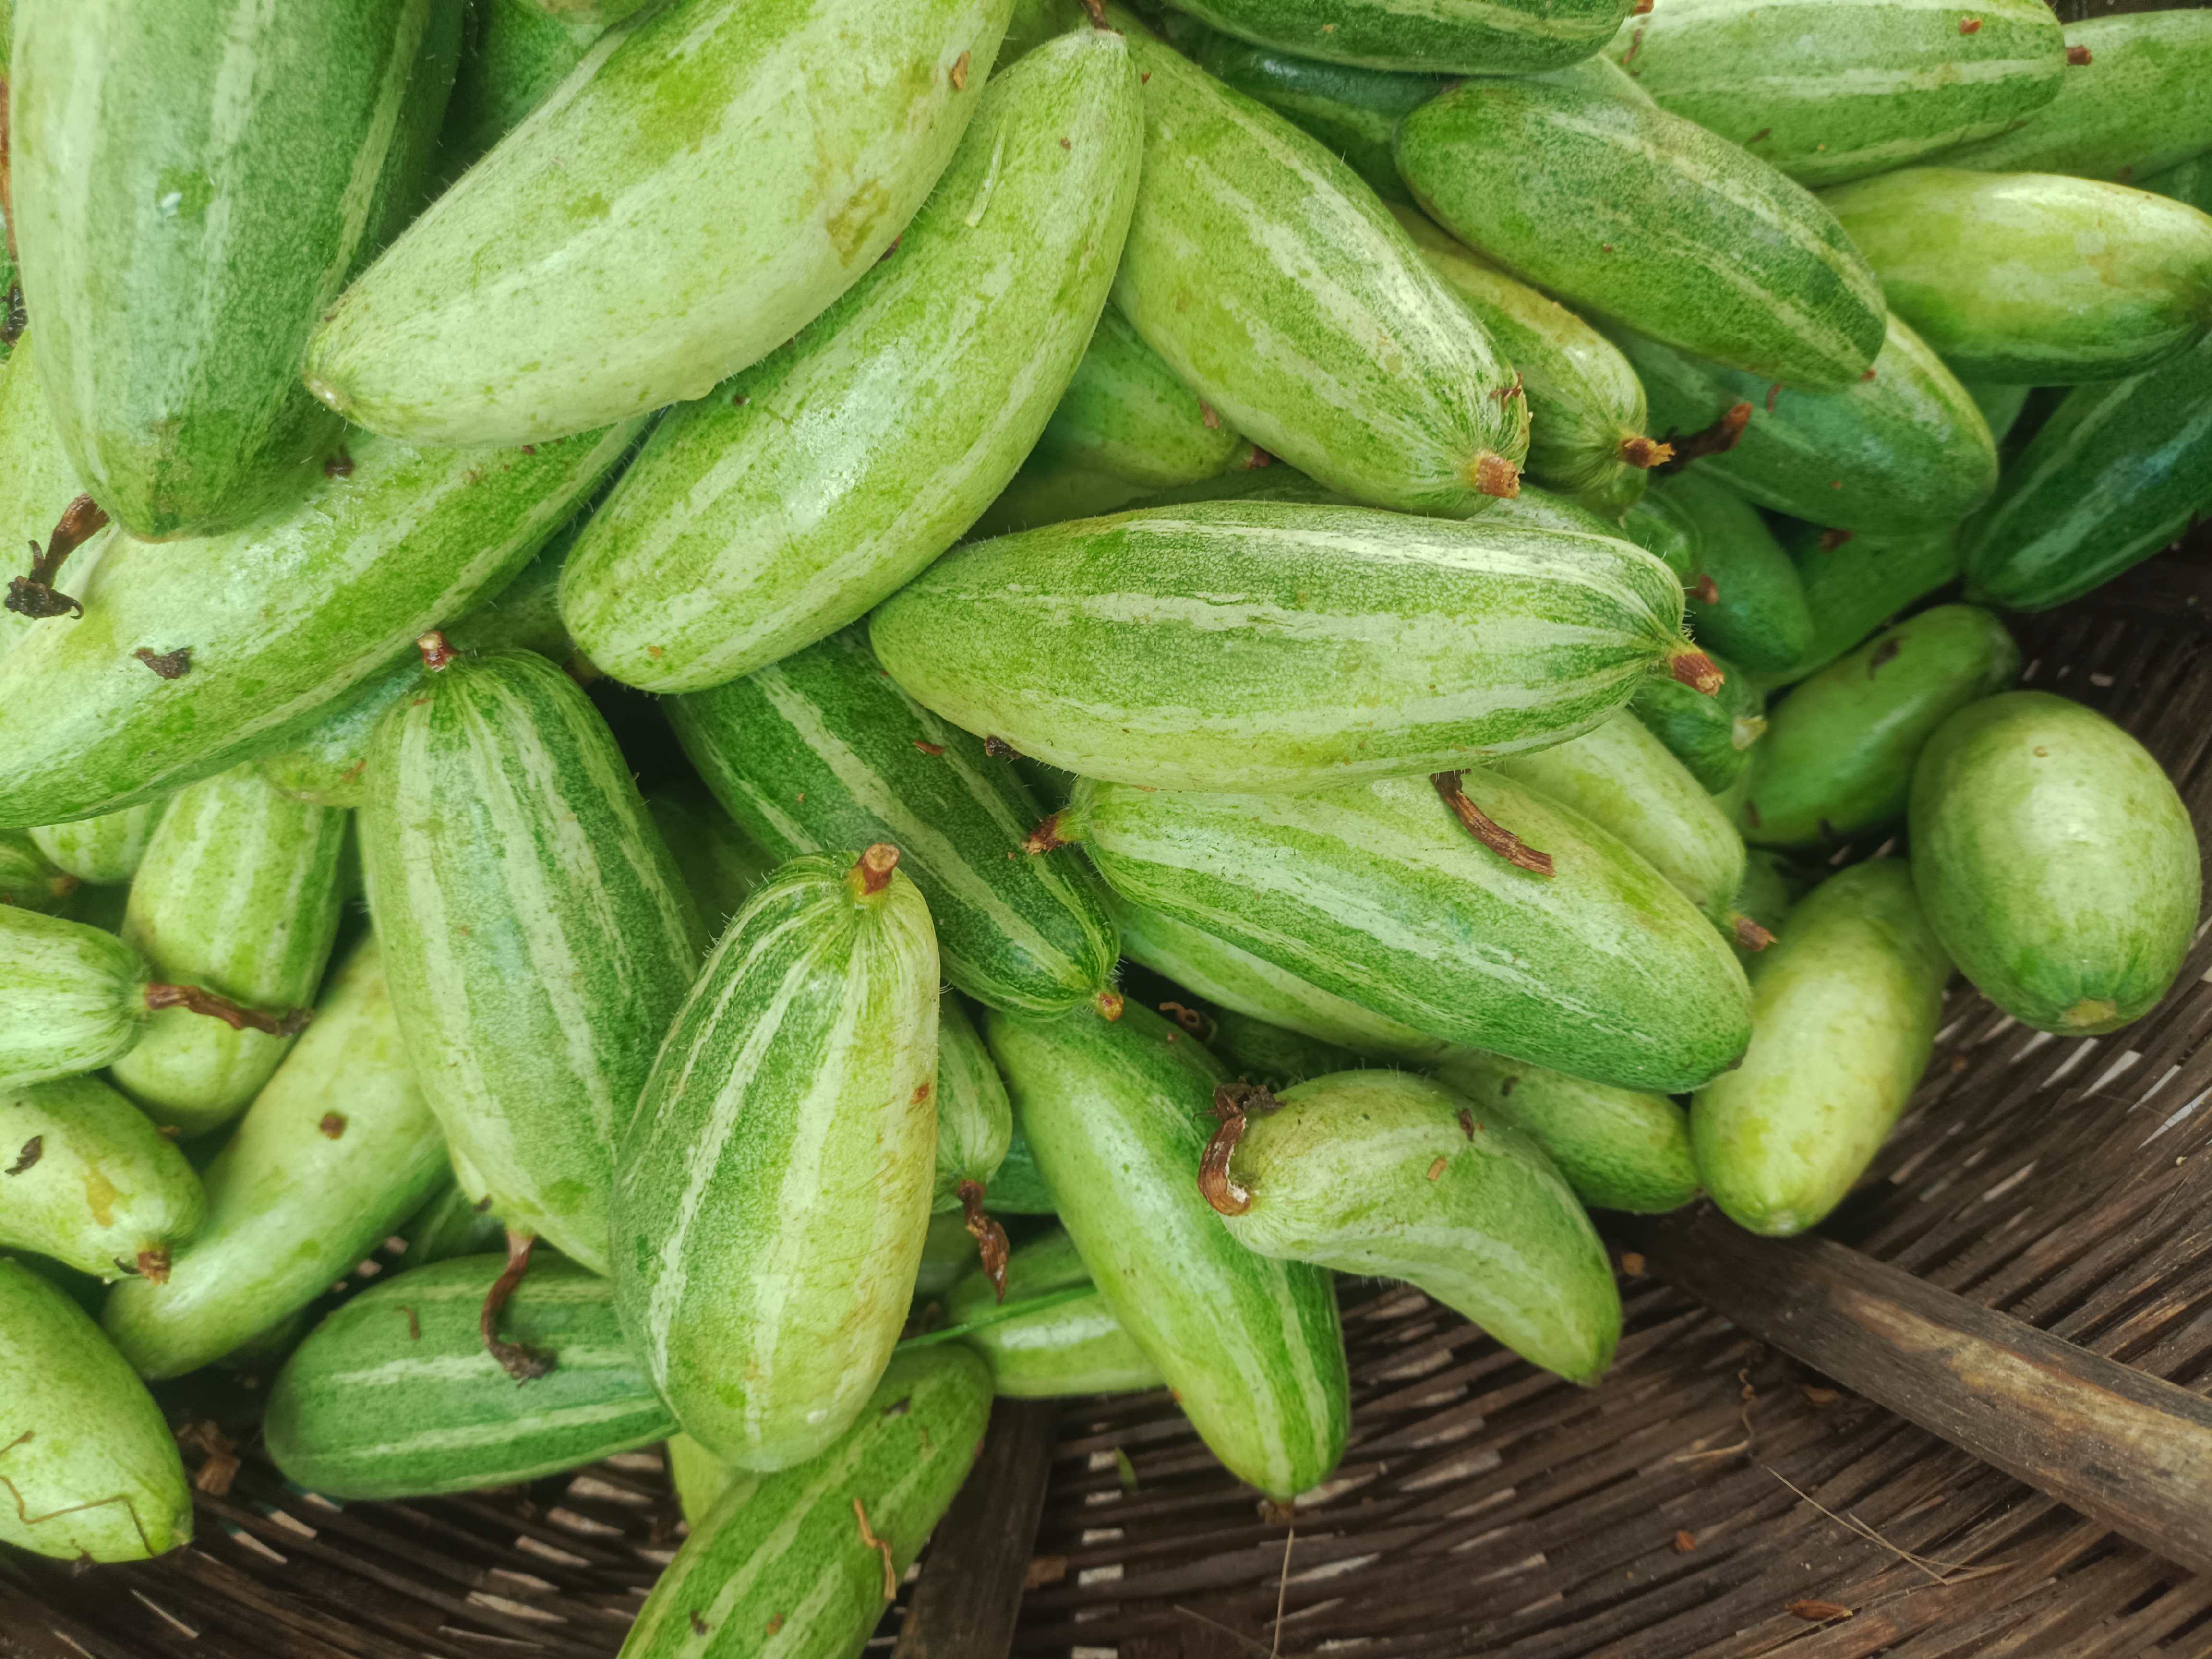
Label: Trichosanthes dioica